William Thomas Shirley

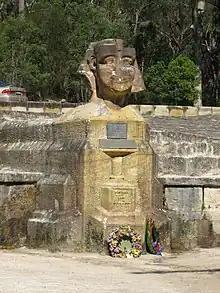
Sphinx Memorial in Ku-ring-gai Chase National Park

In 1924 Shirley was one of 85 patients who had entered the Lady Davidson Home in Turramurra for treatment of tuberculosis. Normal hospital occupations did not seem to appeal to him and as he was not strong enough to return to his trade, it was suggested that he should carve a rock in Ku-ring-gai Chase on the model of the Great Sphinx of Giza.